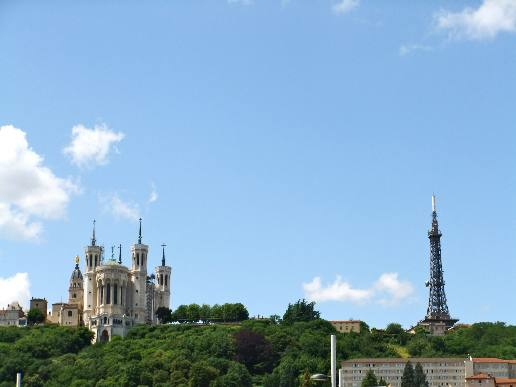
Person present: No